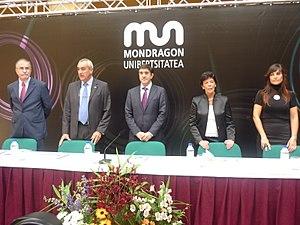
L'université de Mondragón est une coopérative inséré dans le système de Mondragón Cooperative Corporation qui gère une université éponyme qui se situe dans la localité de Mondragón.